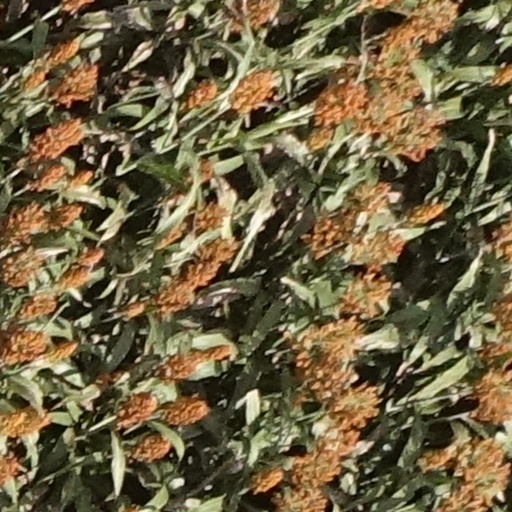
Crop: sorghum